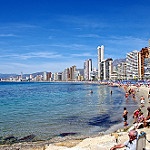
Label: sea